Rip Cord (G.I. Joe)

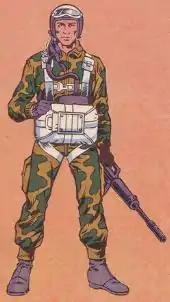
Illustration of Rip Cord from "G.I. Joe: Order of Battle". Art by Herb Trimpe.

Rip Cord (also known as Ripcord) is a fictional character from the toyline, comic books, and animated series. He is the G.I. Joe Team's HALO (High Altitude Low Opening) Jumper and debuted in 1984.